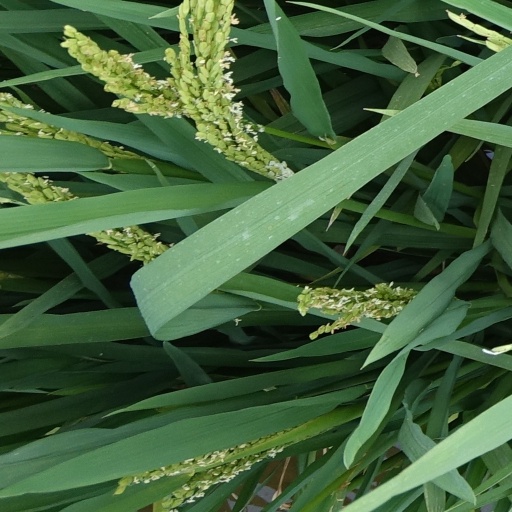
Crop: rice